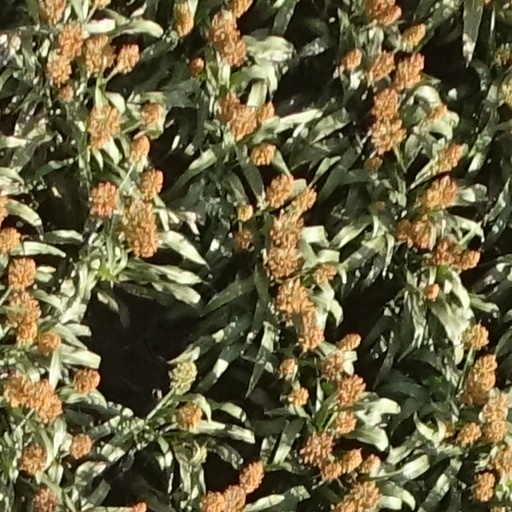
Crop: sorghum